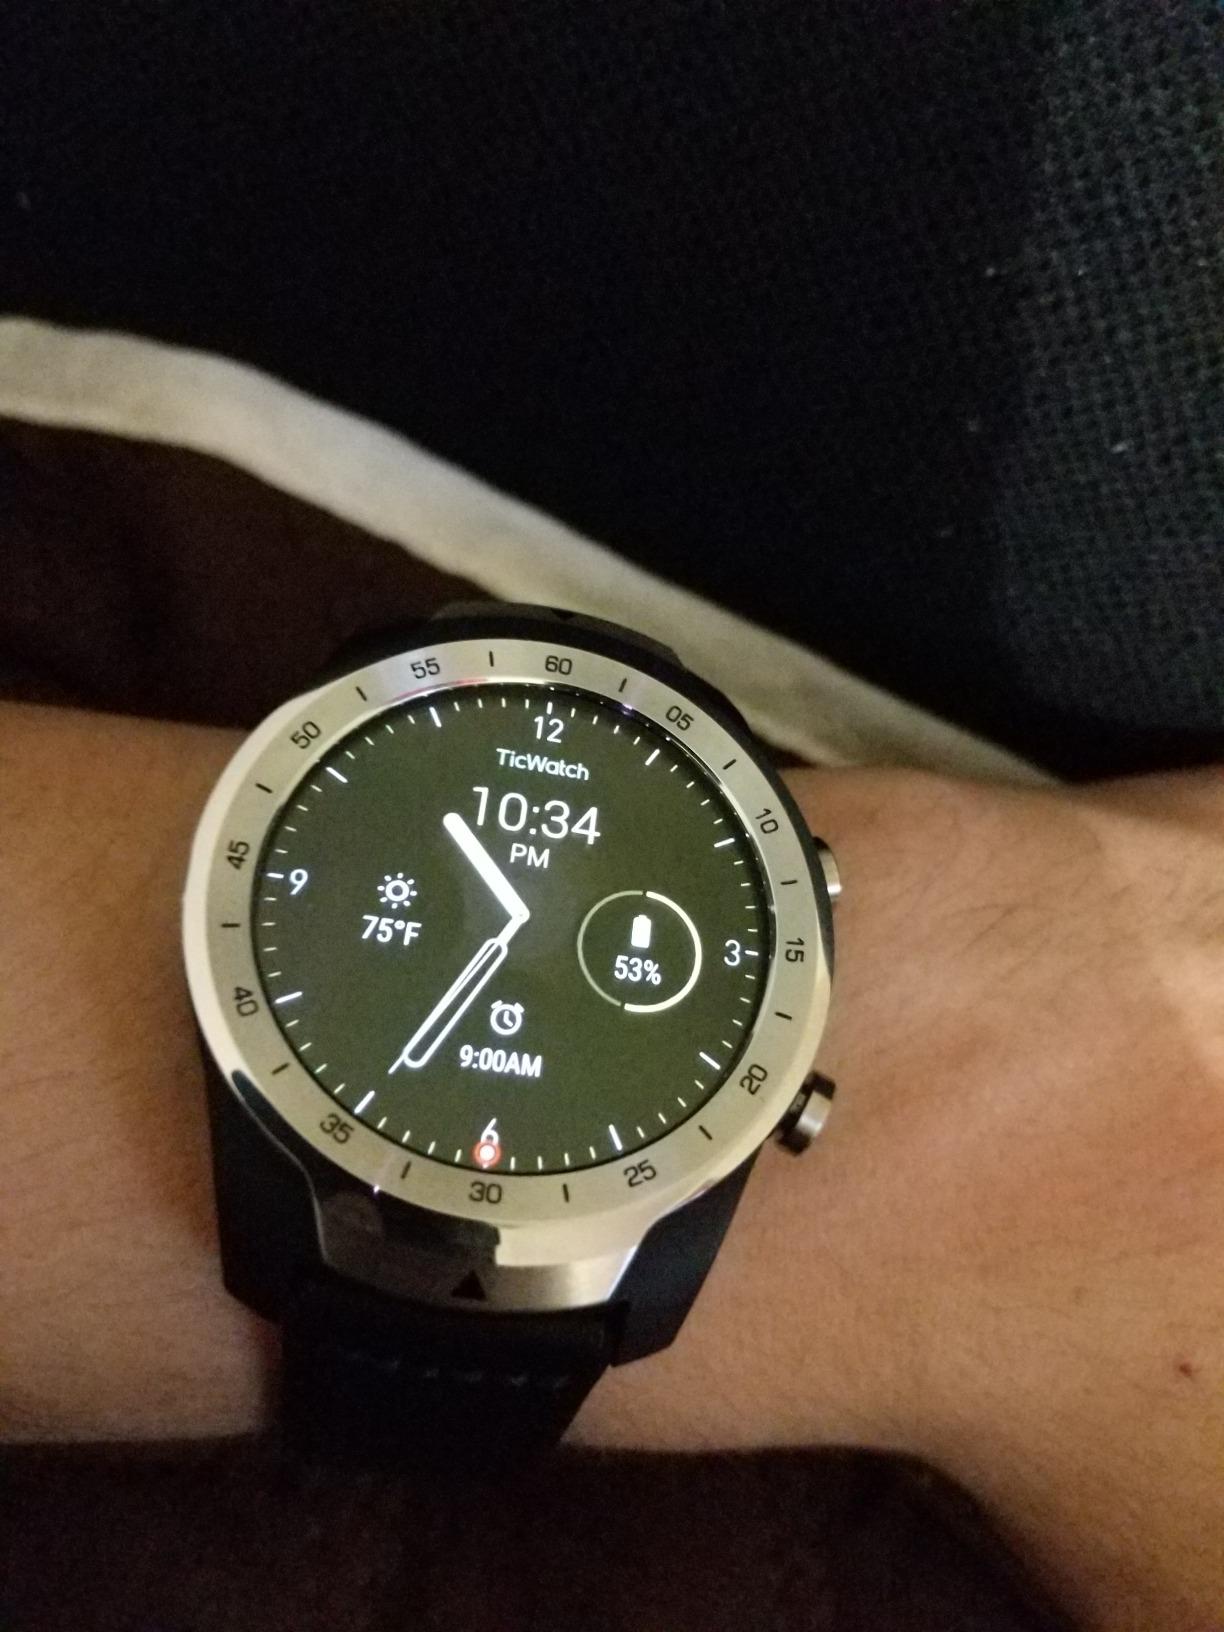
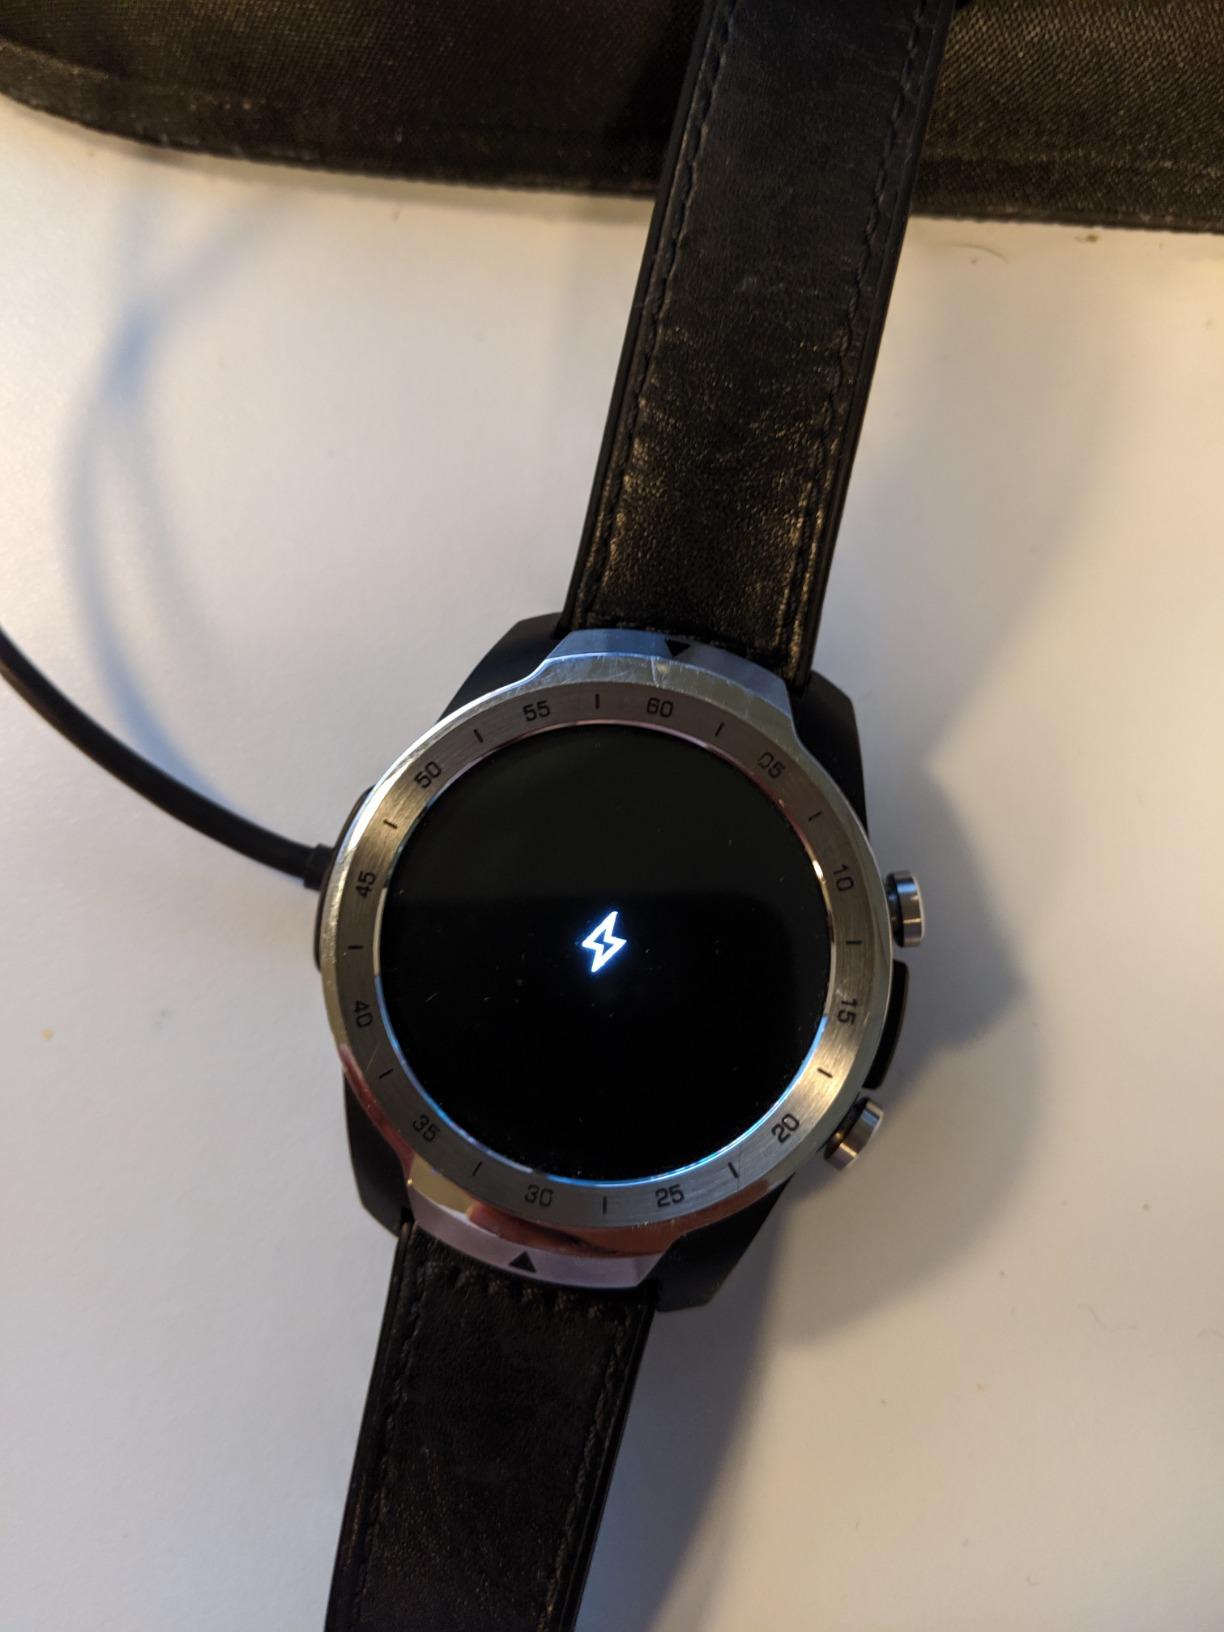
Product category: smartwatch
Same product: yes